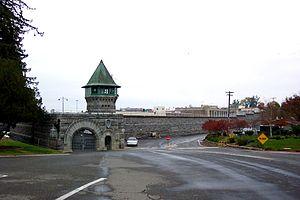
La prison d'État de Folsom est une prison située dans la ville de Folsom, dans l'État américain de Californie.
At Folsom Prison est un album live de Johnny Cash enregistré le 13 janvier 1968 au sein de la Prison d'État de Folsom, face à un public différent des concerts habituels car composé de délinquants et criminels condamnés à des peines diverses ainsi que du personnel pénitentiaire.
Sans rémission est un film américain réalisé par Edward James Olmos, en 1992.